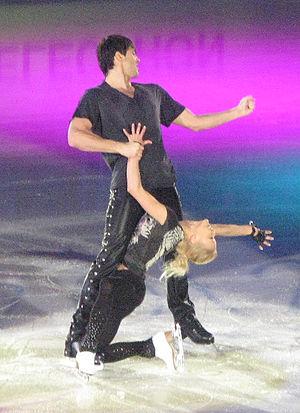
Tatiana Volosozhar et Maxim Trankov au gala des Championnats du monde de patinage artistique 2012 à Nice.